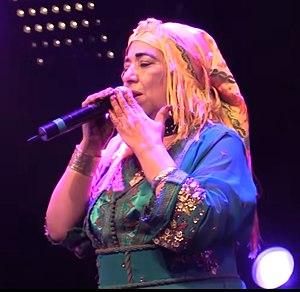
Hadda Ouâkki, née en 1953 à la zaouia d'Aït Ishaq, est une figure emblématique de chanson amazighe du Moyen-Atlas.